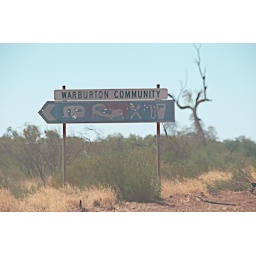
Bullet holes in the Warburton Community road sign